Heidi Brühl

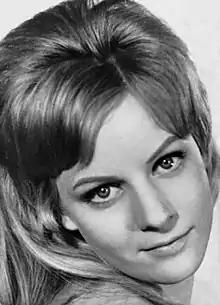

Heidi Rosemarie Brühl (30 January 1942 – 8 June 1991) was a German singer and actress who came to prominence as a young teenager and had a prolific career in film and television. She was also a successful recording artist, and is known for her participation in the 1963 Eurovision Song Contest.